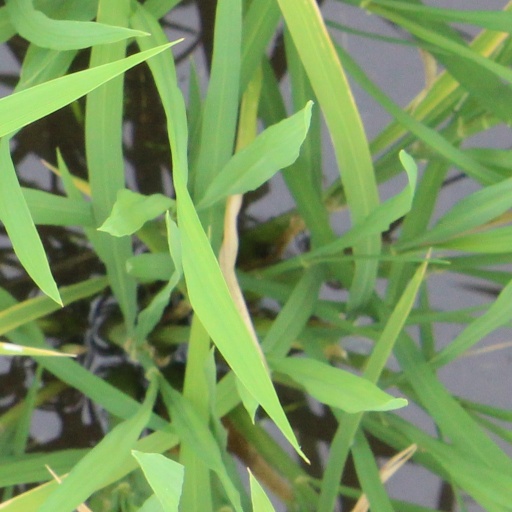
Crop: rice